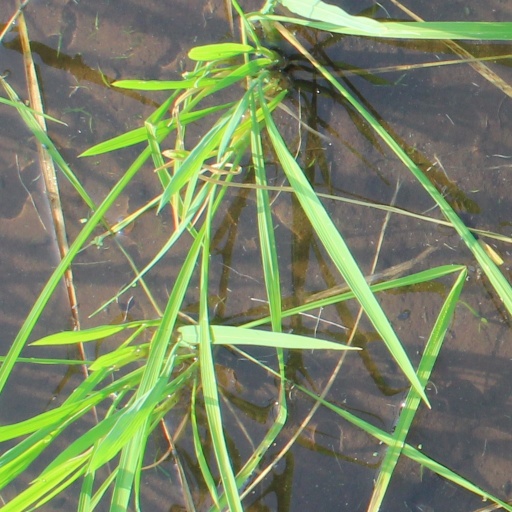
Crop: rice